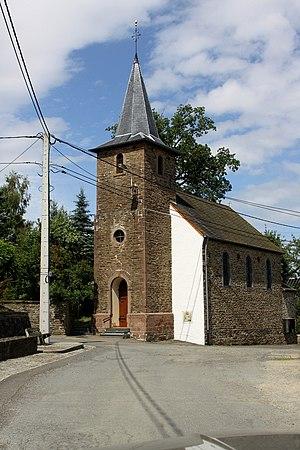
Lascheid est un village de la commune belge de Burg-Reuland situé en Communauté germanophone de Belgique et Région wallonne dans la province de Liège.